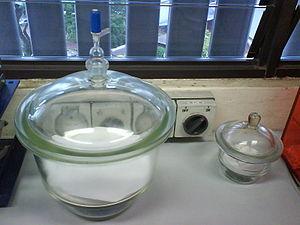
La dessiccation est un procédé d'élimination de l'eau d'un corps à un stade poussé. Il s'agit d'une déshydratation visant à éliminer autant d'eau que possible. Ce phénomène peut être naturel ou forcé.